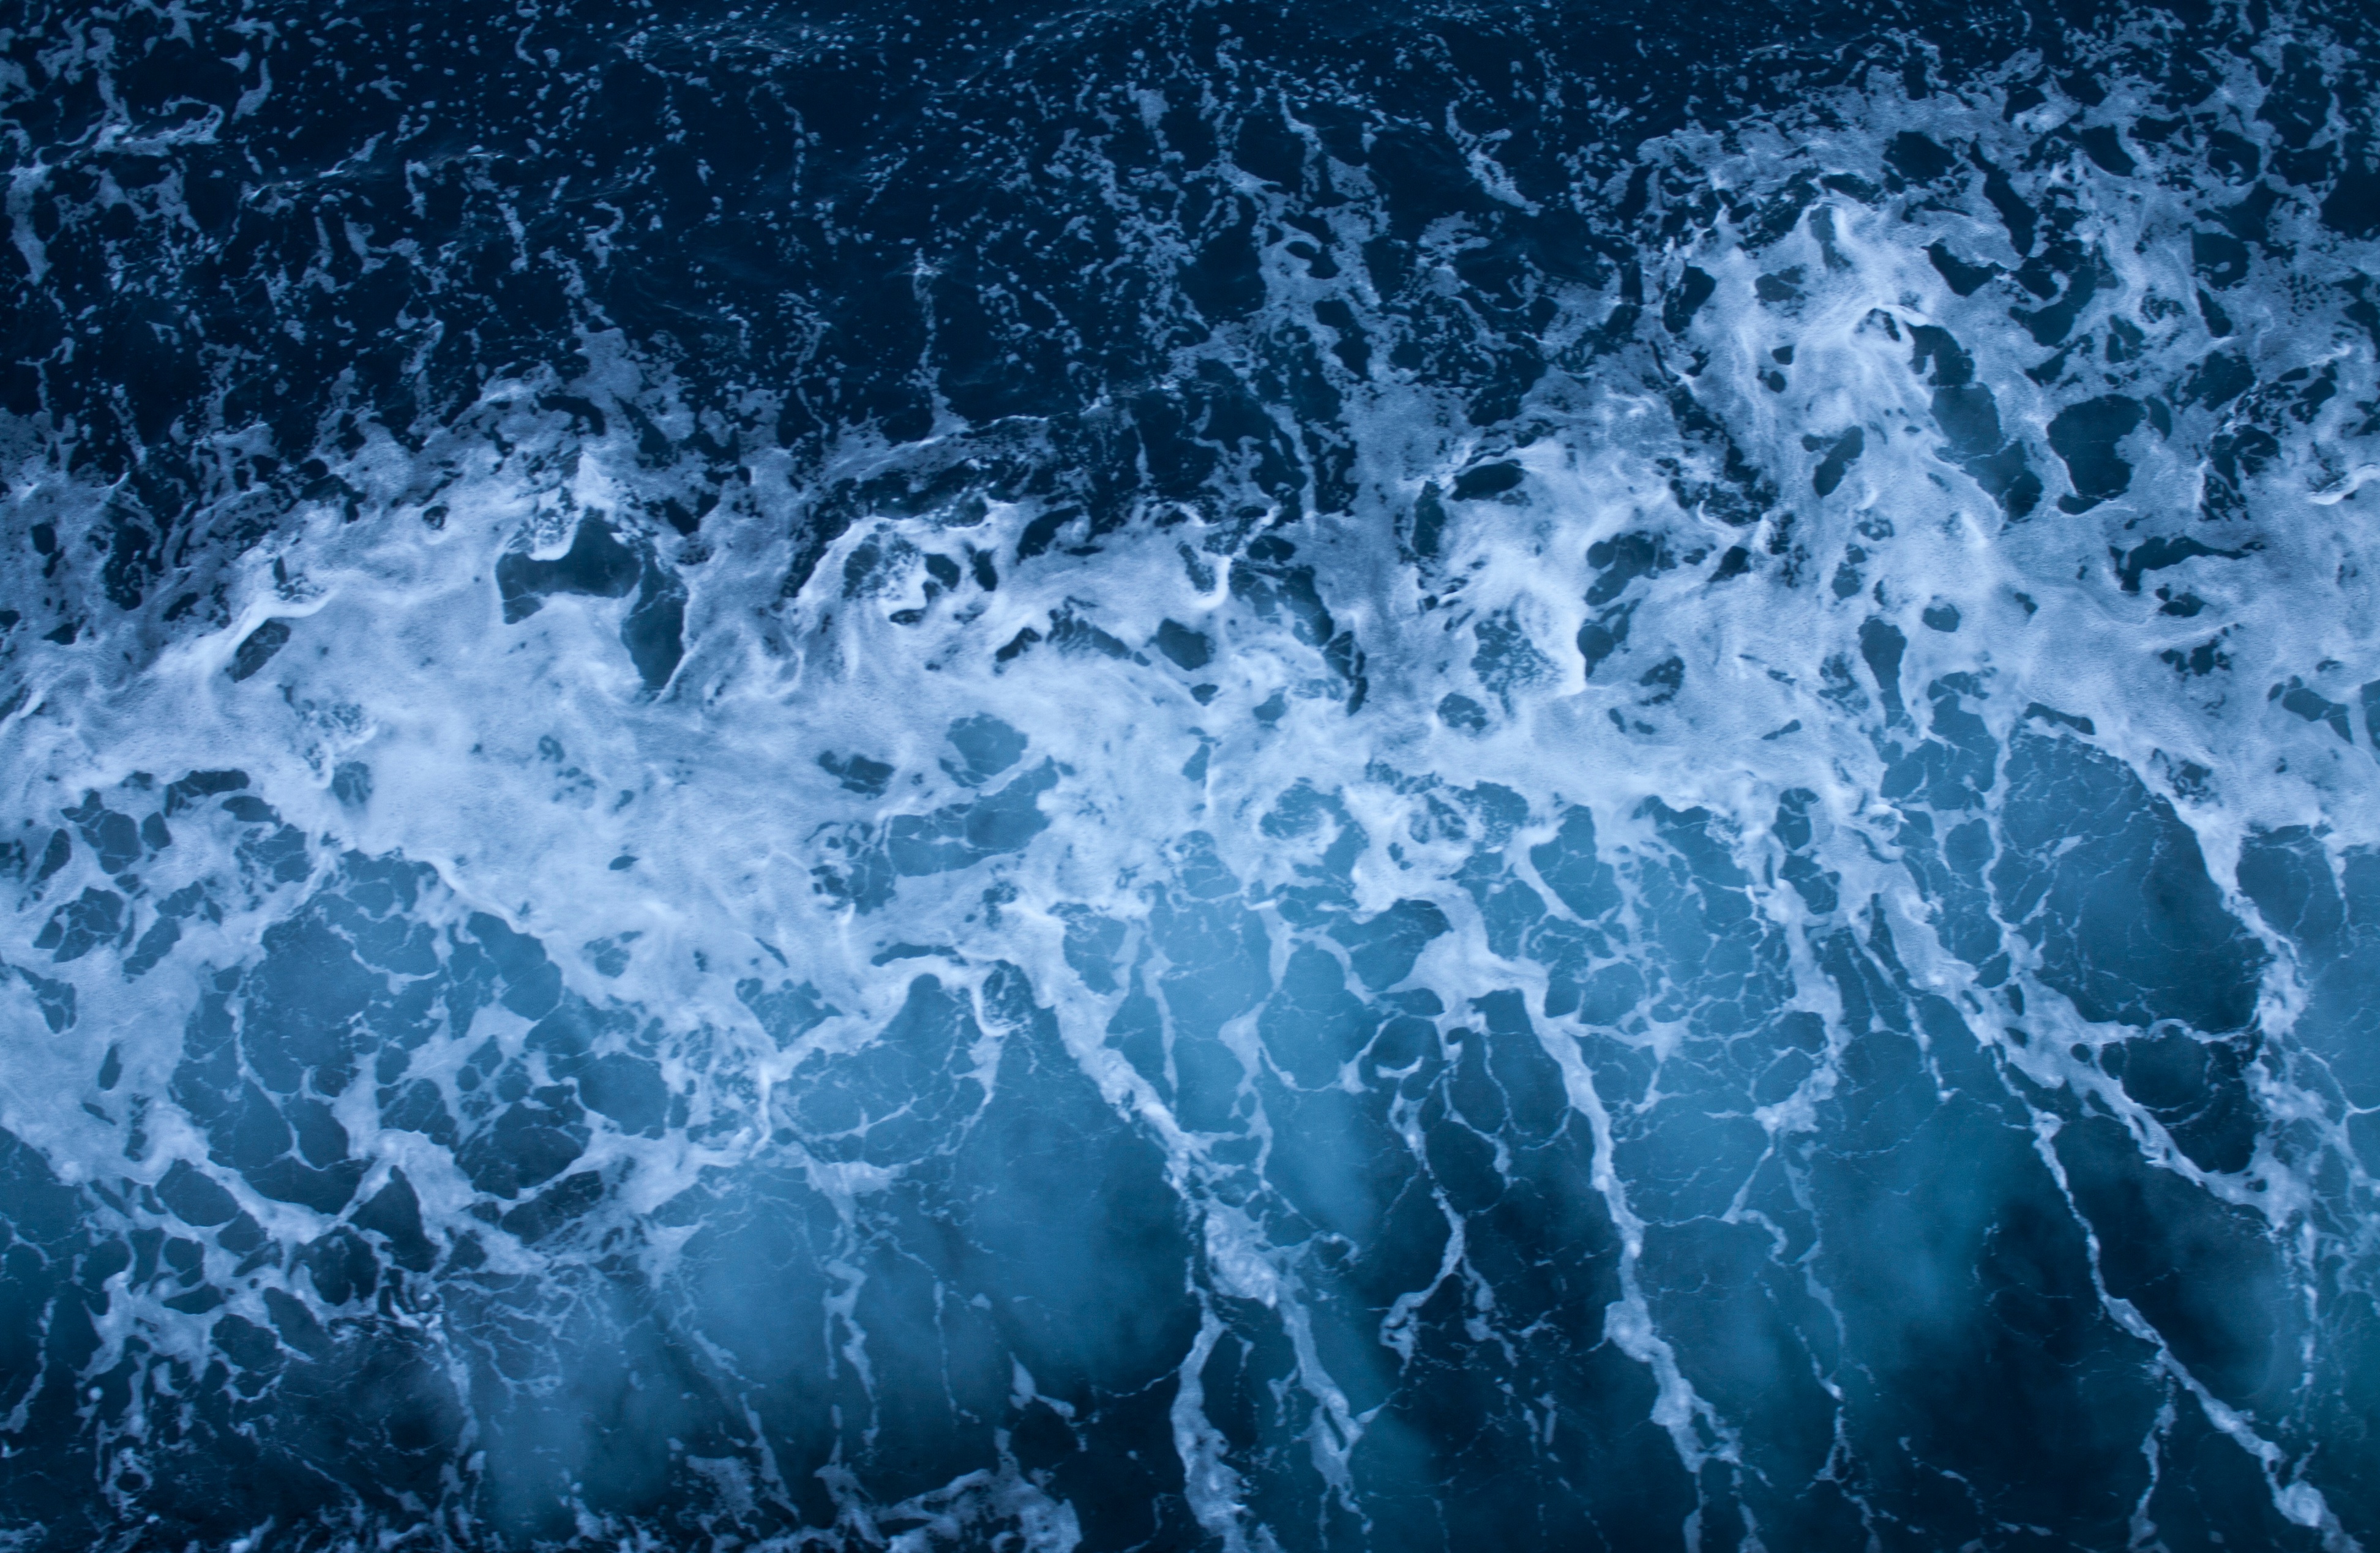
sea, water, ocean, wave, frost, atmosphere, ice, weather, freezing, geological phenomenon, wind wave